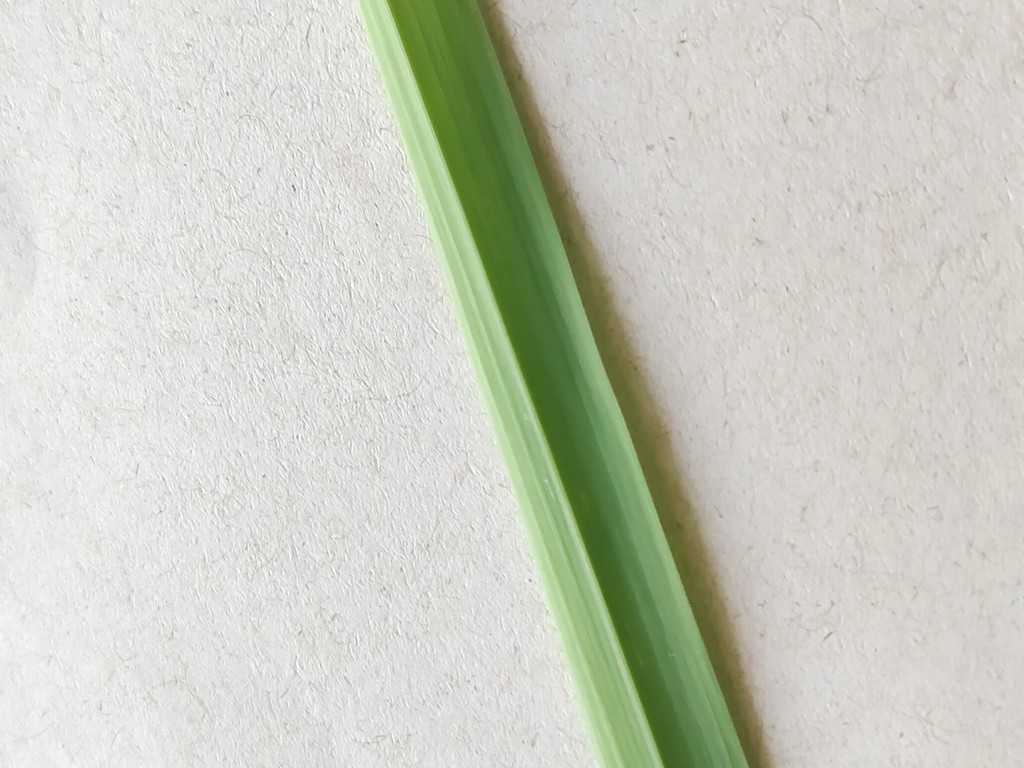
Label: Healthy